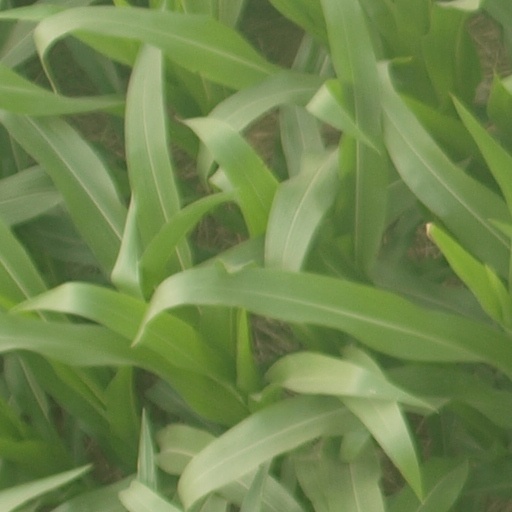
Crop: maize; corn